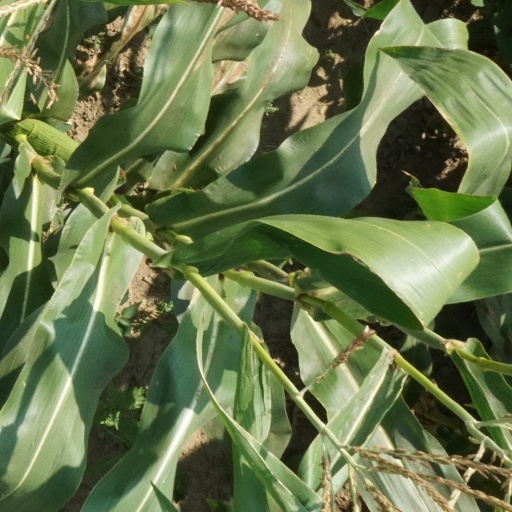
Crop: maize; corn